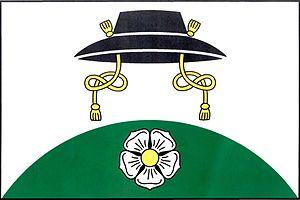
Vysoké Popovice est une commune du district de Brno-Campagne dans la Moravie-du-Sud, en République tchèque. Sa population s'élevait à 710 habitants en 2017.